Timm Collegiate

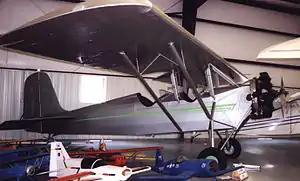
Timm M-150 Collegiate "NC337" on display in the Historic Aircraft Restoration Museum at Dauster Field, Creve Coeur, near St Louis Missouri in June 2006.

The Timm Collegiate was a series of American-built two-seat light aircraft of the late 1920s.